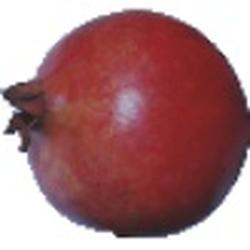
Label: Pomegranate